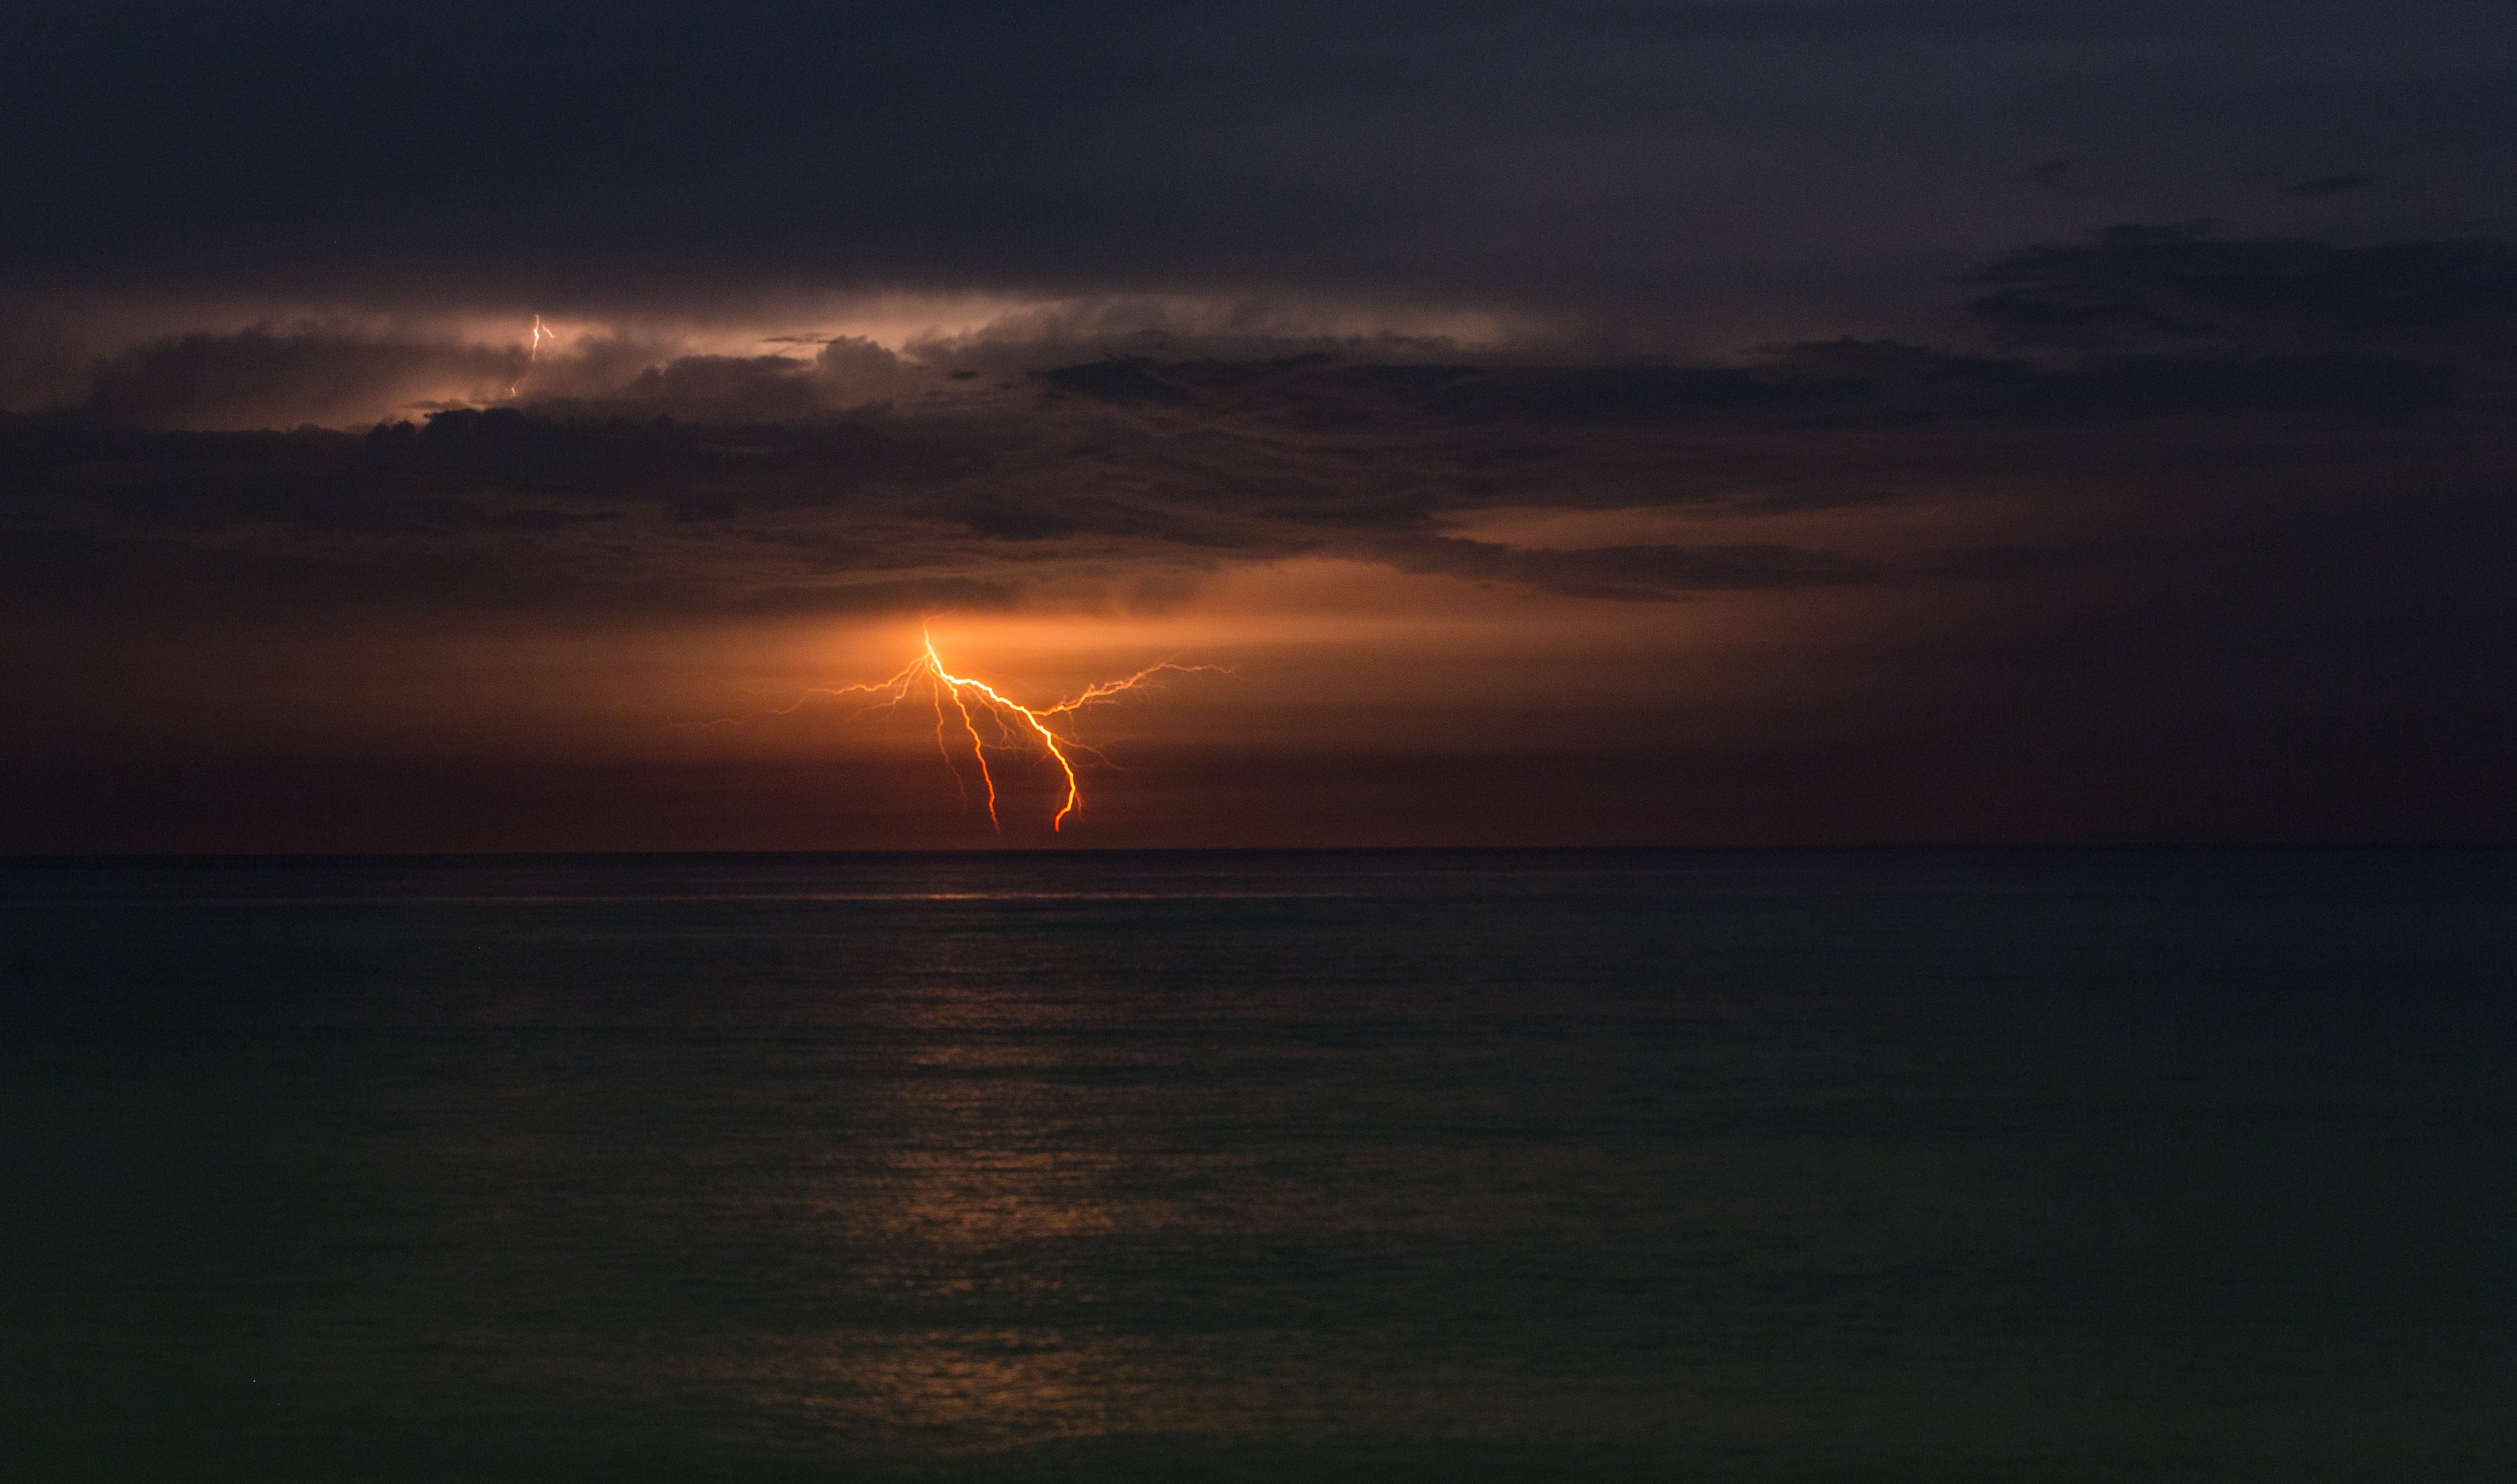
sea, coast, water, ocean, horizon, cloud, sky, sun, sunrise, sunset, night, sunlight, morning, dawn, atmosphere, dusk, evening, reflection, lightning, afterglow